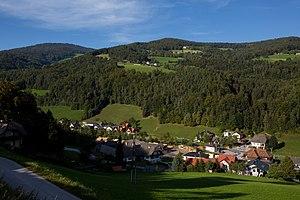
Naas est une commune autrichienne du district de Weiz en Styrie.